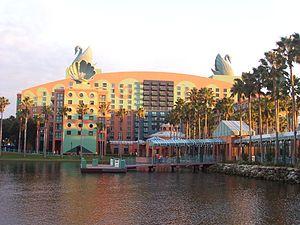
Le Walt Disney World Swan est l'un des deux hôtels du complexe hôtelier Walt Disney World Dolphin & Swan à Walt Disney World Resort. il a ouvert le 22 novembre 1989.